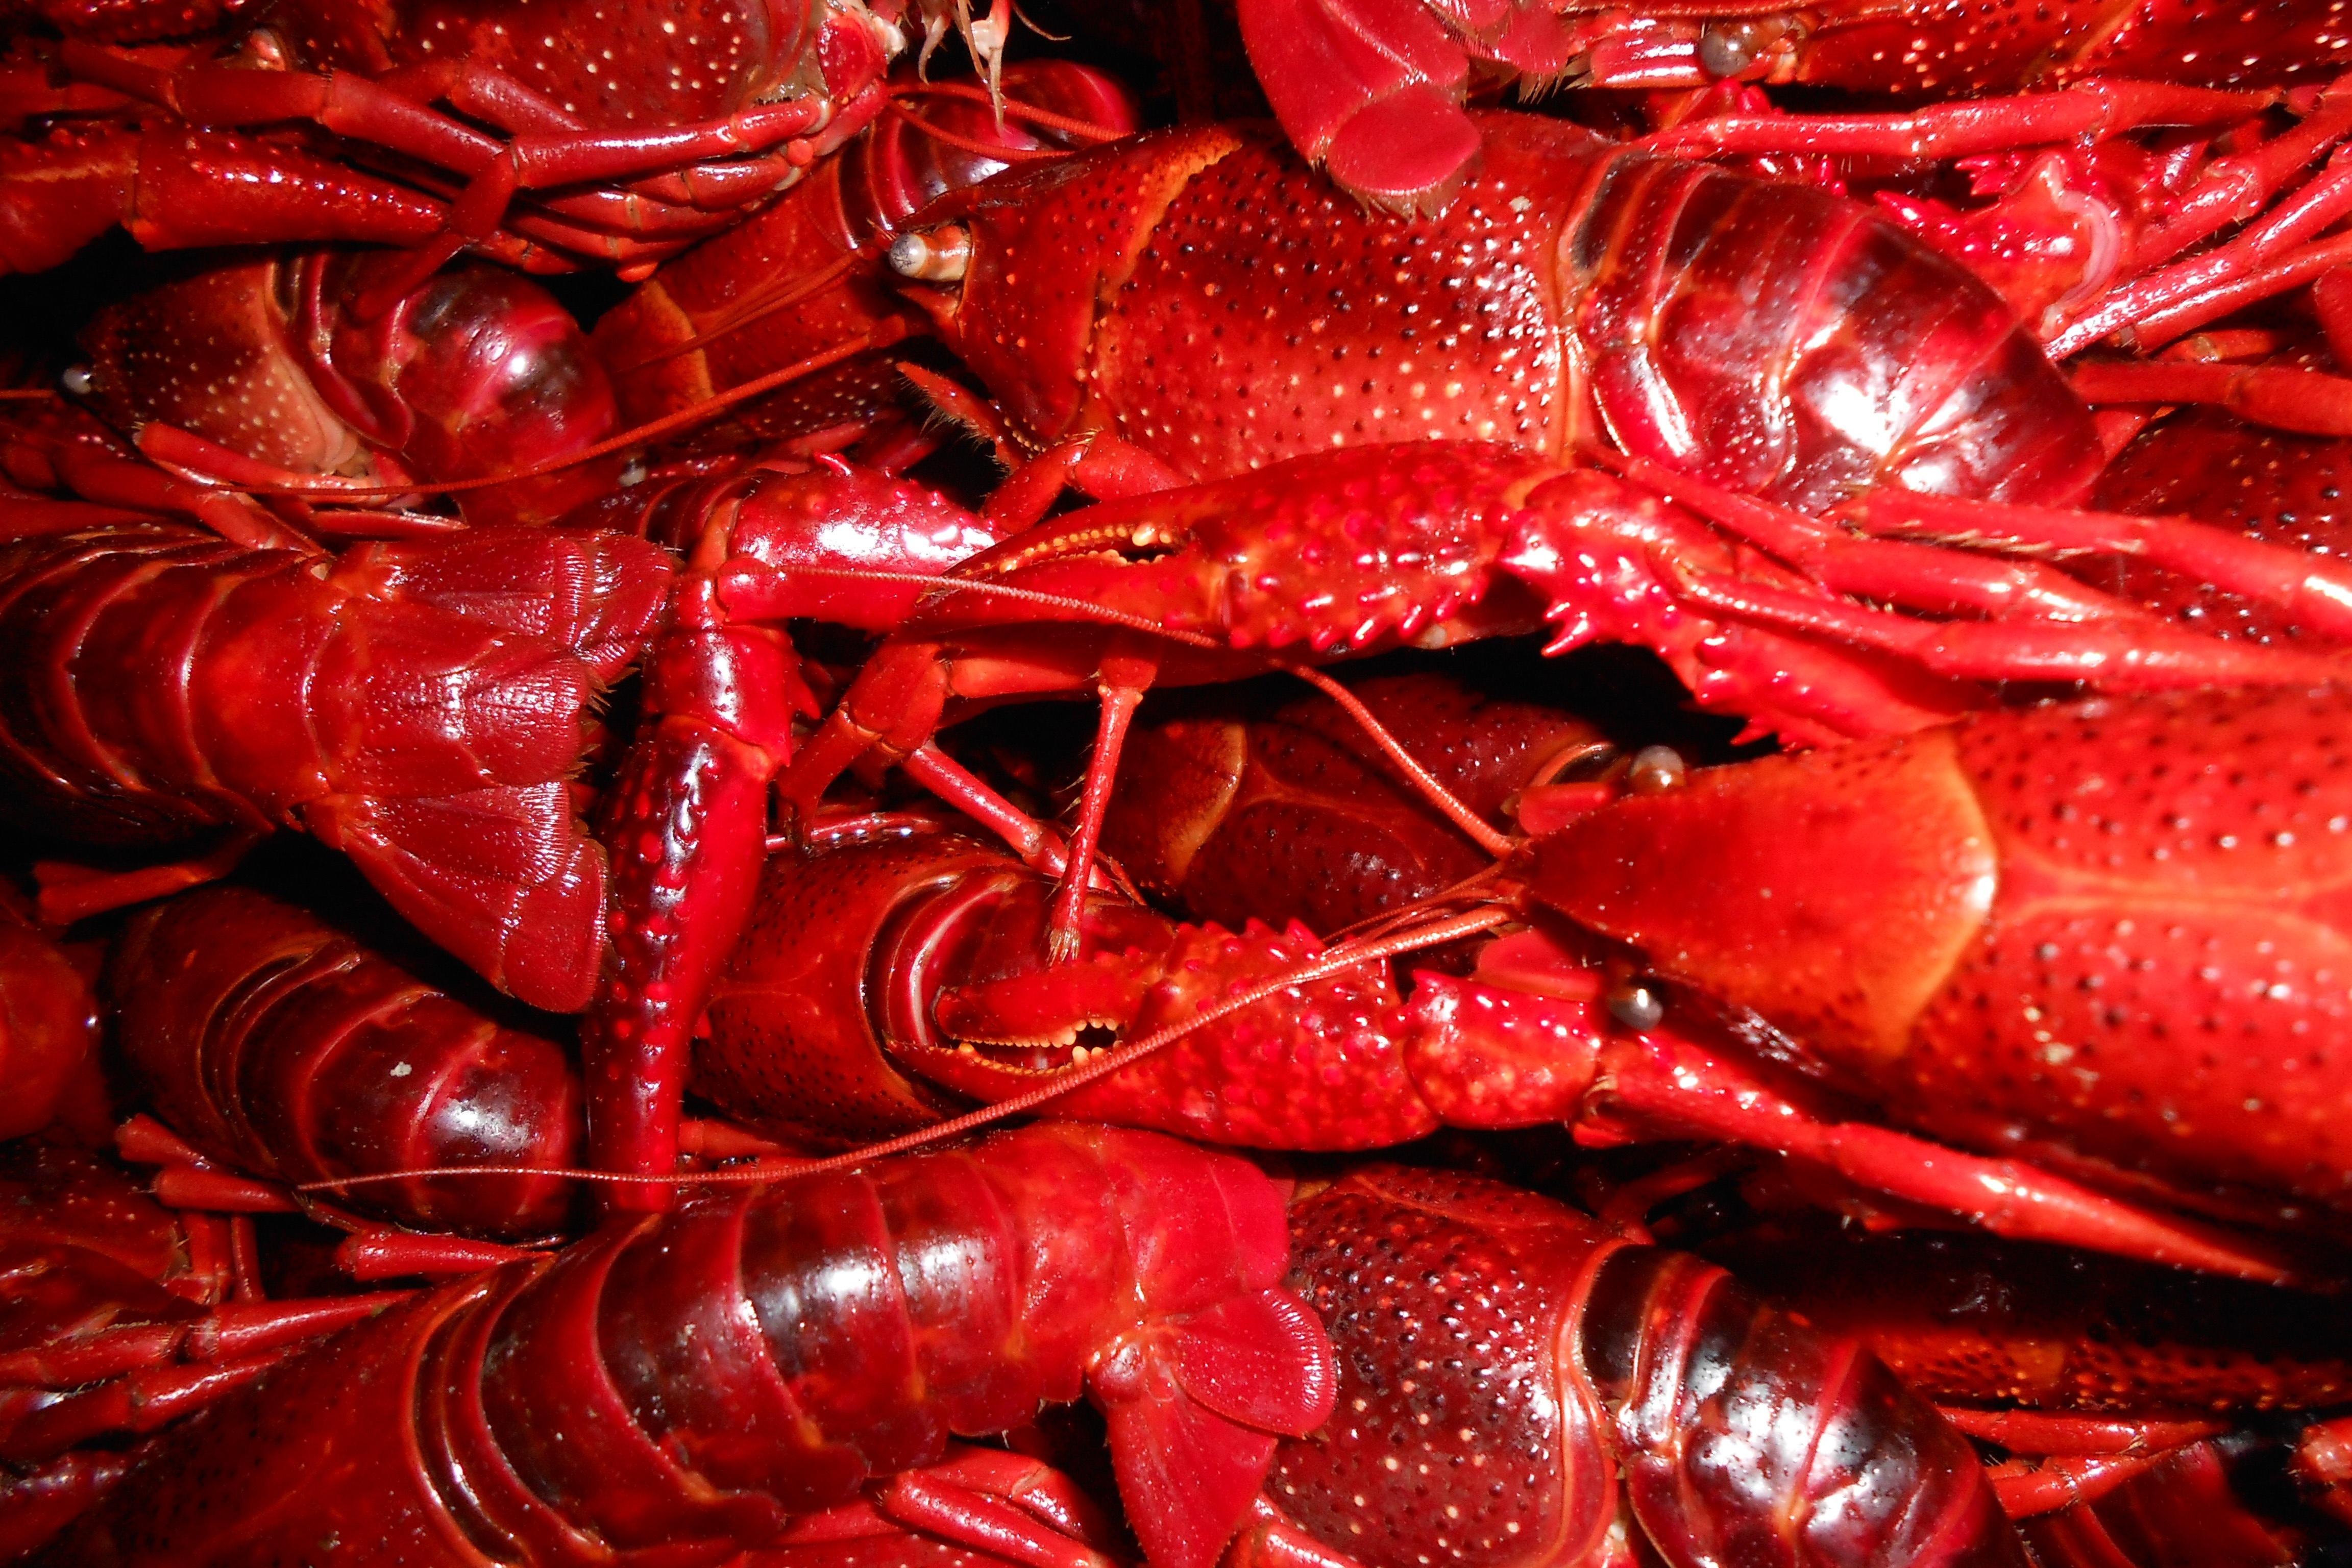
american lobster, red, lobster, seafood, homarus, food, crayfish, cajun food, seafood boil, decapoda, new england clam bake, spiny lobster, delicacy, crustacean, dish, cuisine, invertebrate, organism, shellfish, shanghai food, flesh, american food, recipe